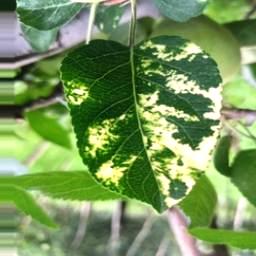
Label: Apple_Mosaic